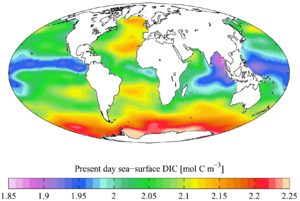
Carbon / Egenskaber / Forekomst
1990'ernes havoverflades opløste uorganiske carbonkoncentrationer.
Carbon, kulstof eller karbon er et grundstof med atomnummer 6 i det periodiske system med symbolet C. I det periodiske system er carbon det første af seks grundstoffer i gruppe 14, som har sammensætningen af deres ydre elektronskal til fælles. Det er ikke-metallisk og tetravalent — hvilket vil sige, at det gør fire elektroner tilgængelige til at danne kovalente kemiske bindinger. Tre isotoper findes naturligt: ¹²C og ¹³C er stabile, mens ¹⁴C er radioaktiv med en halveringstid på omkring 5.730 år. Carbon er et af meget få grundstoffer, der har været kendt siden oldtiden.